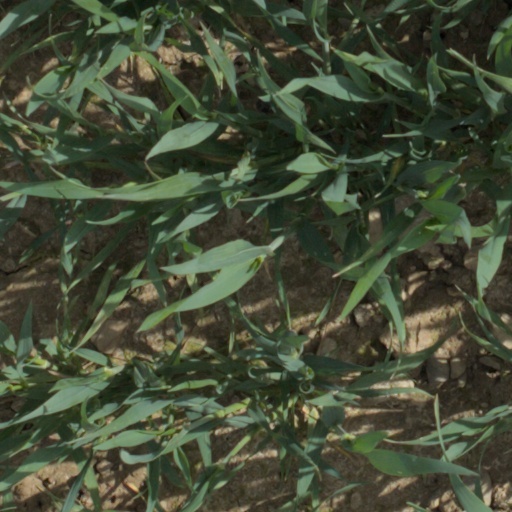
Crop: wheat